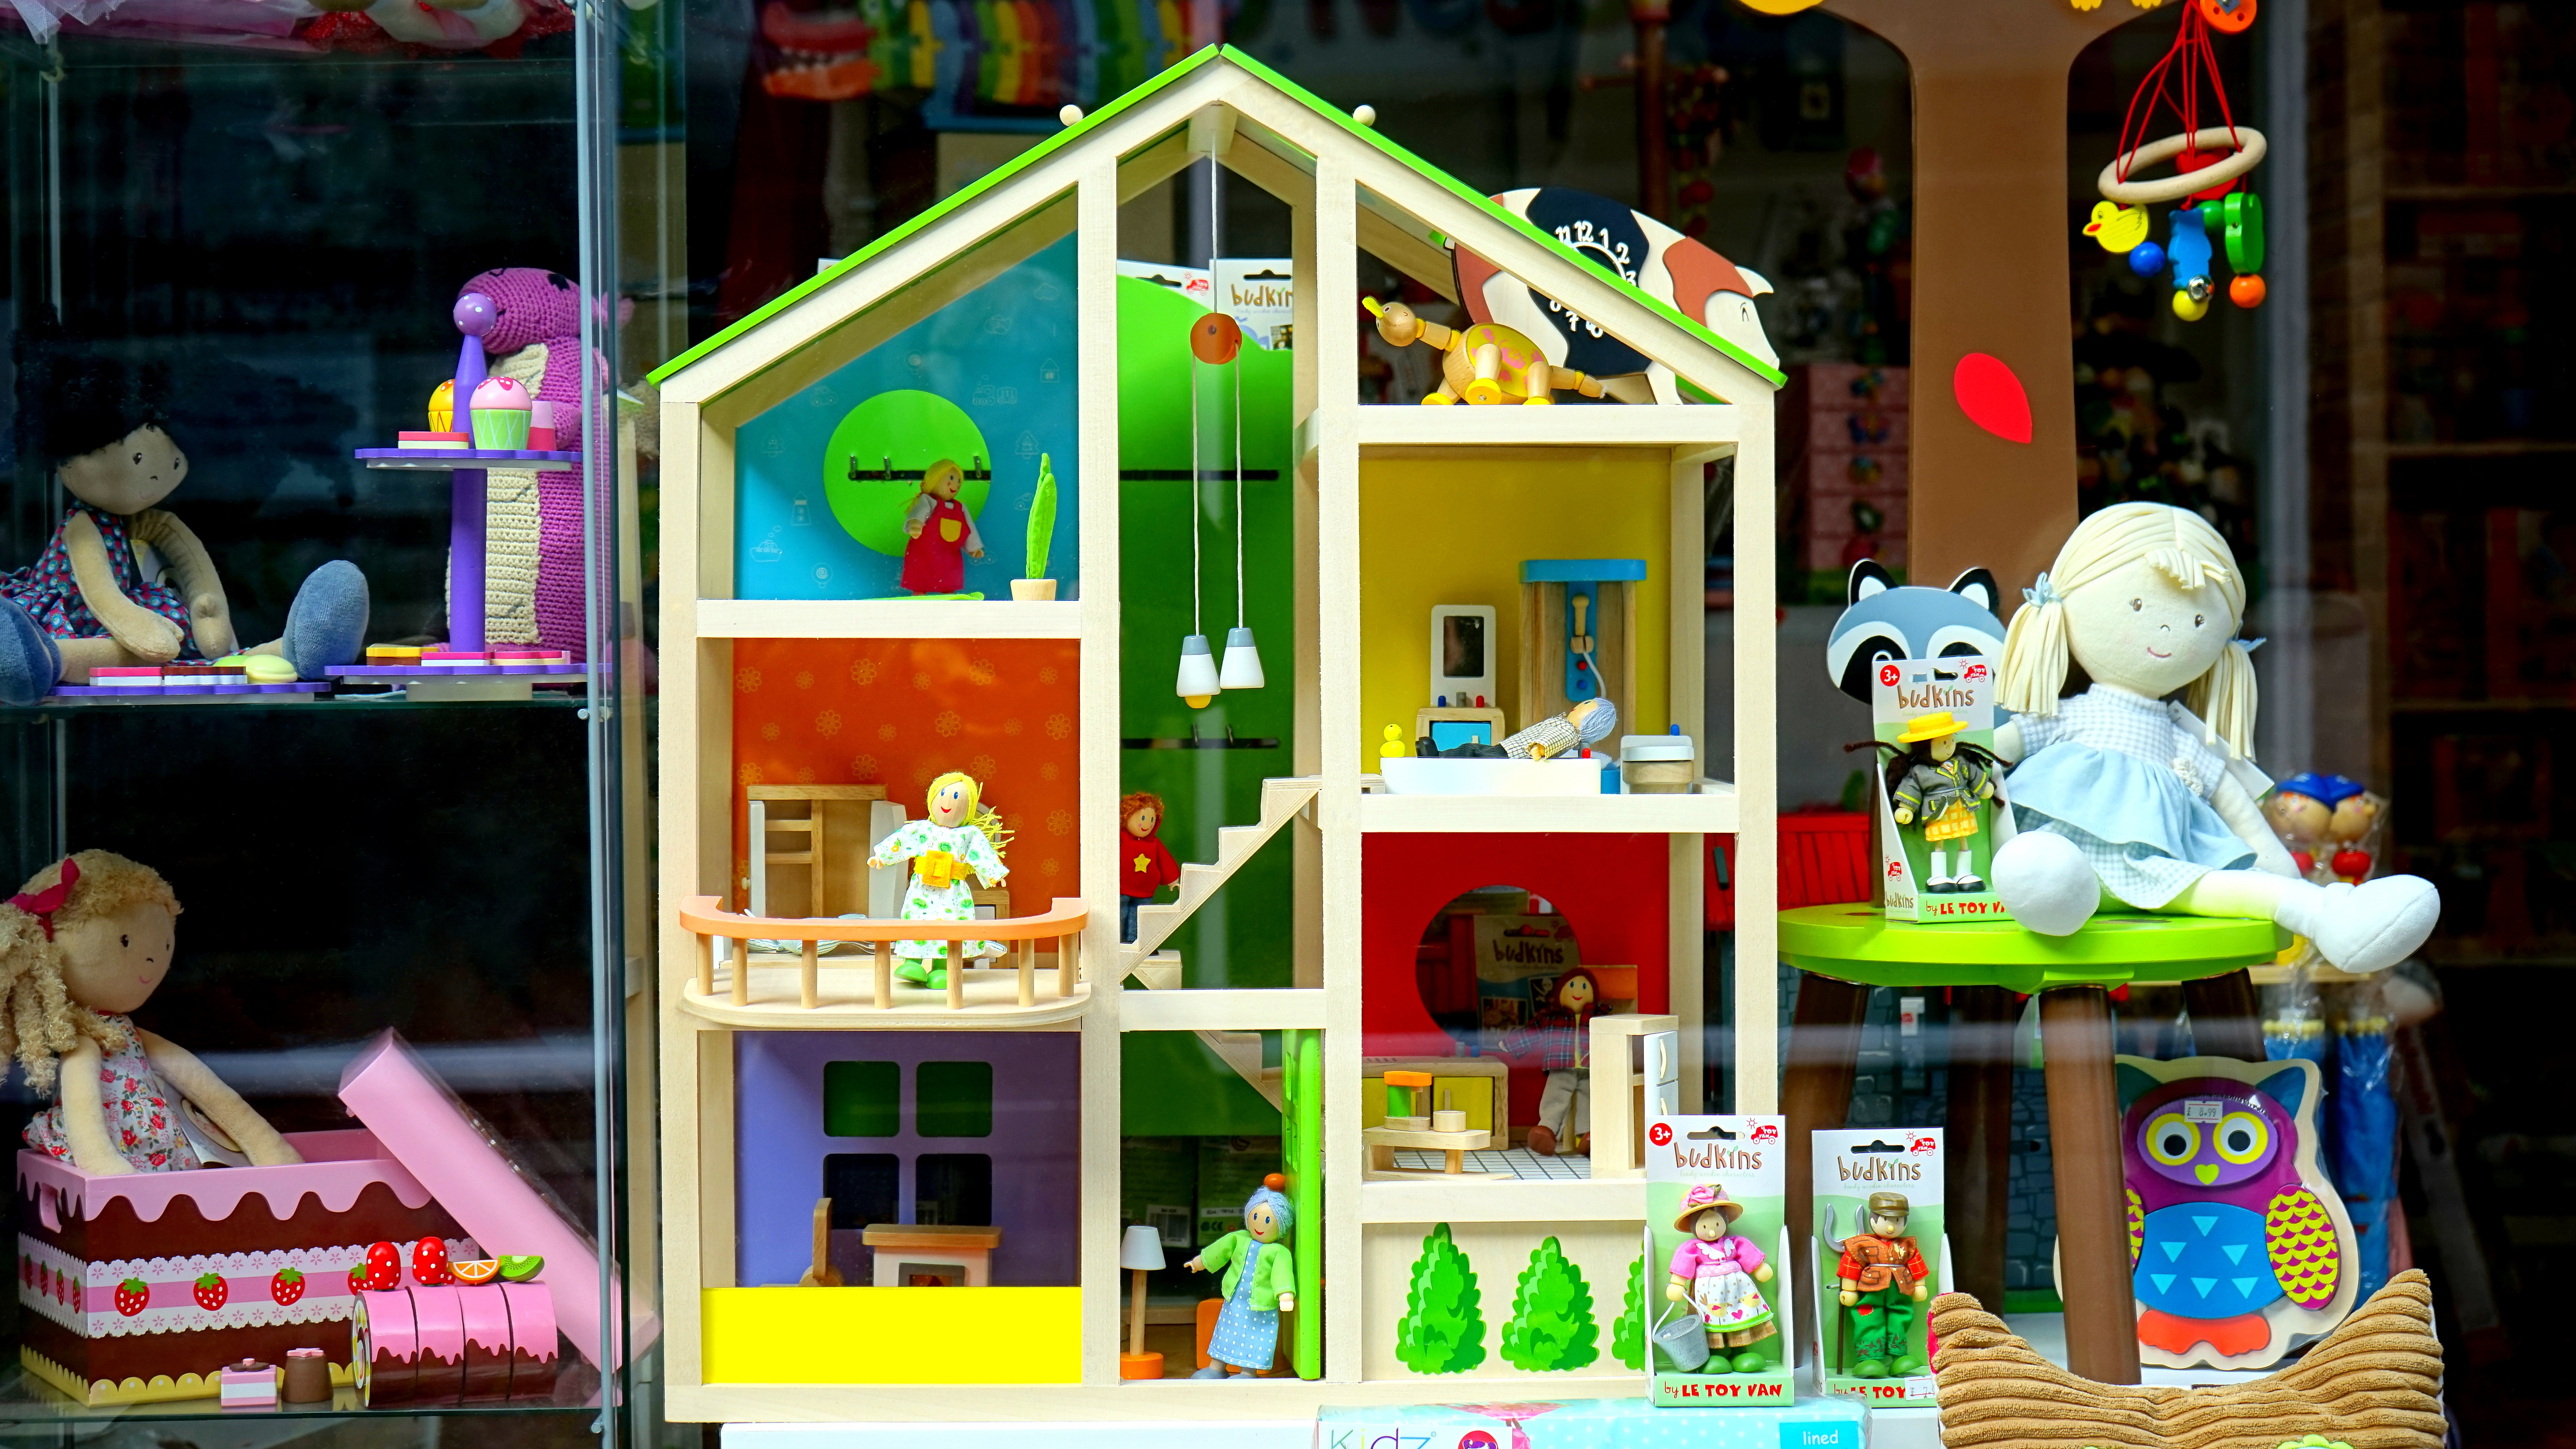
light, play, interior, window, building, shop, store, business, toy, shop window, design, display, storefront, showcase, retail, dollhouse, retail shopping, toy shop, store window